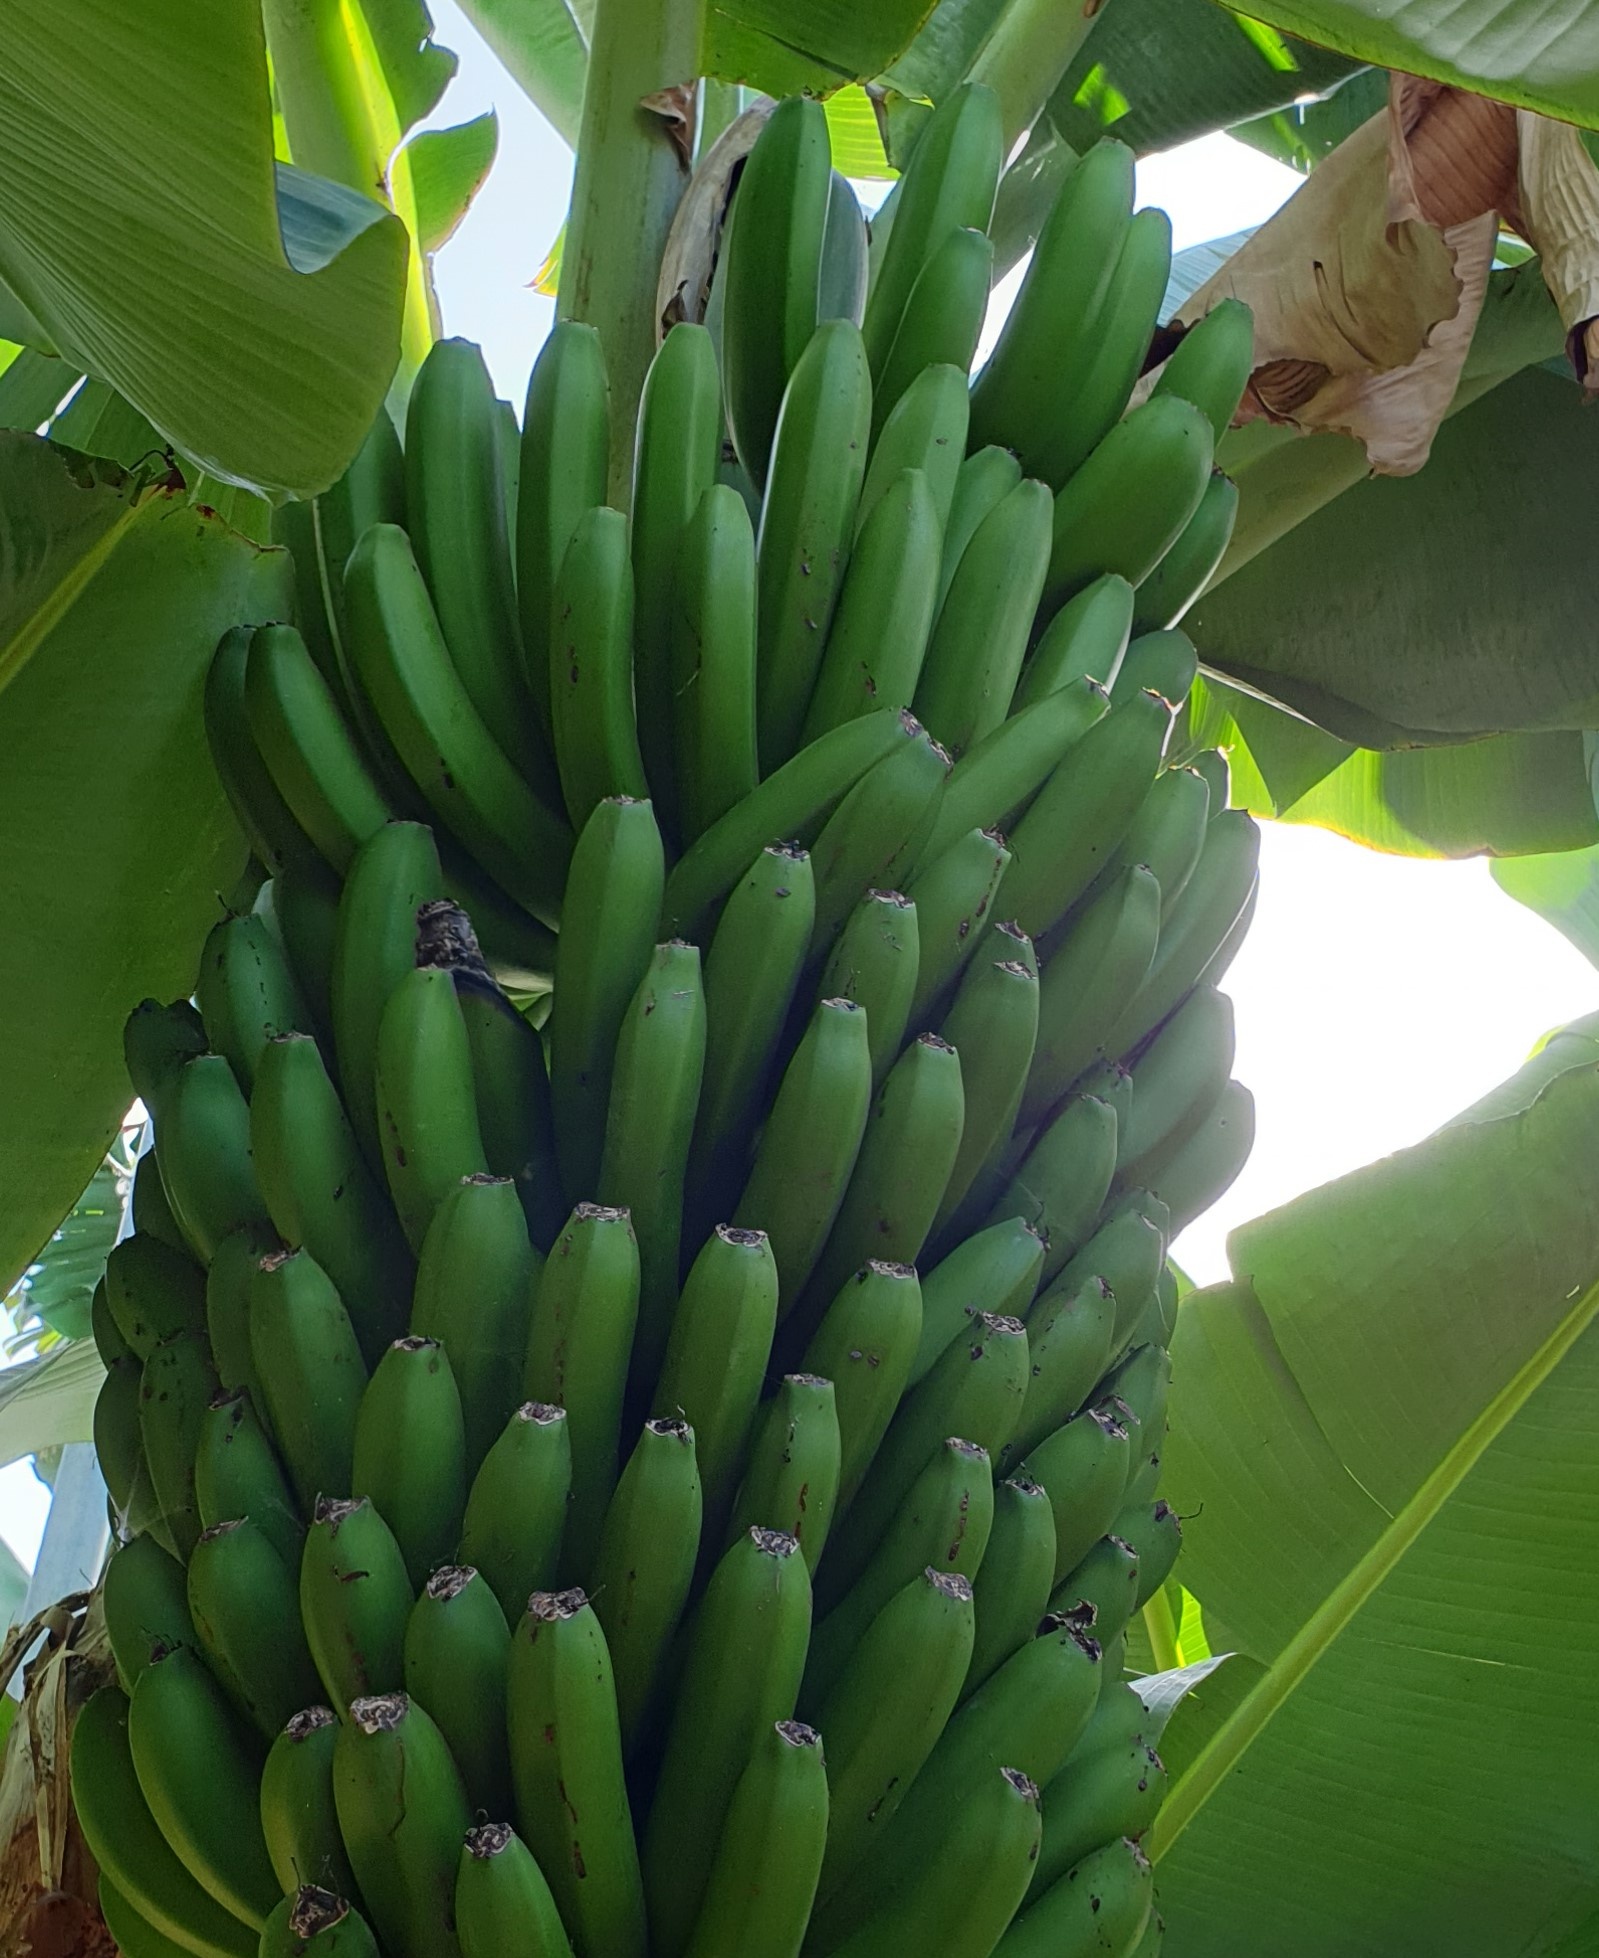
Label: Cut